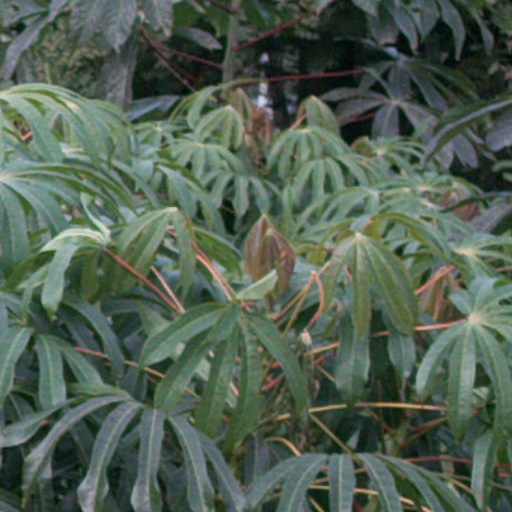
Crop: cassava